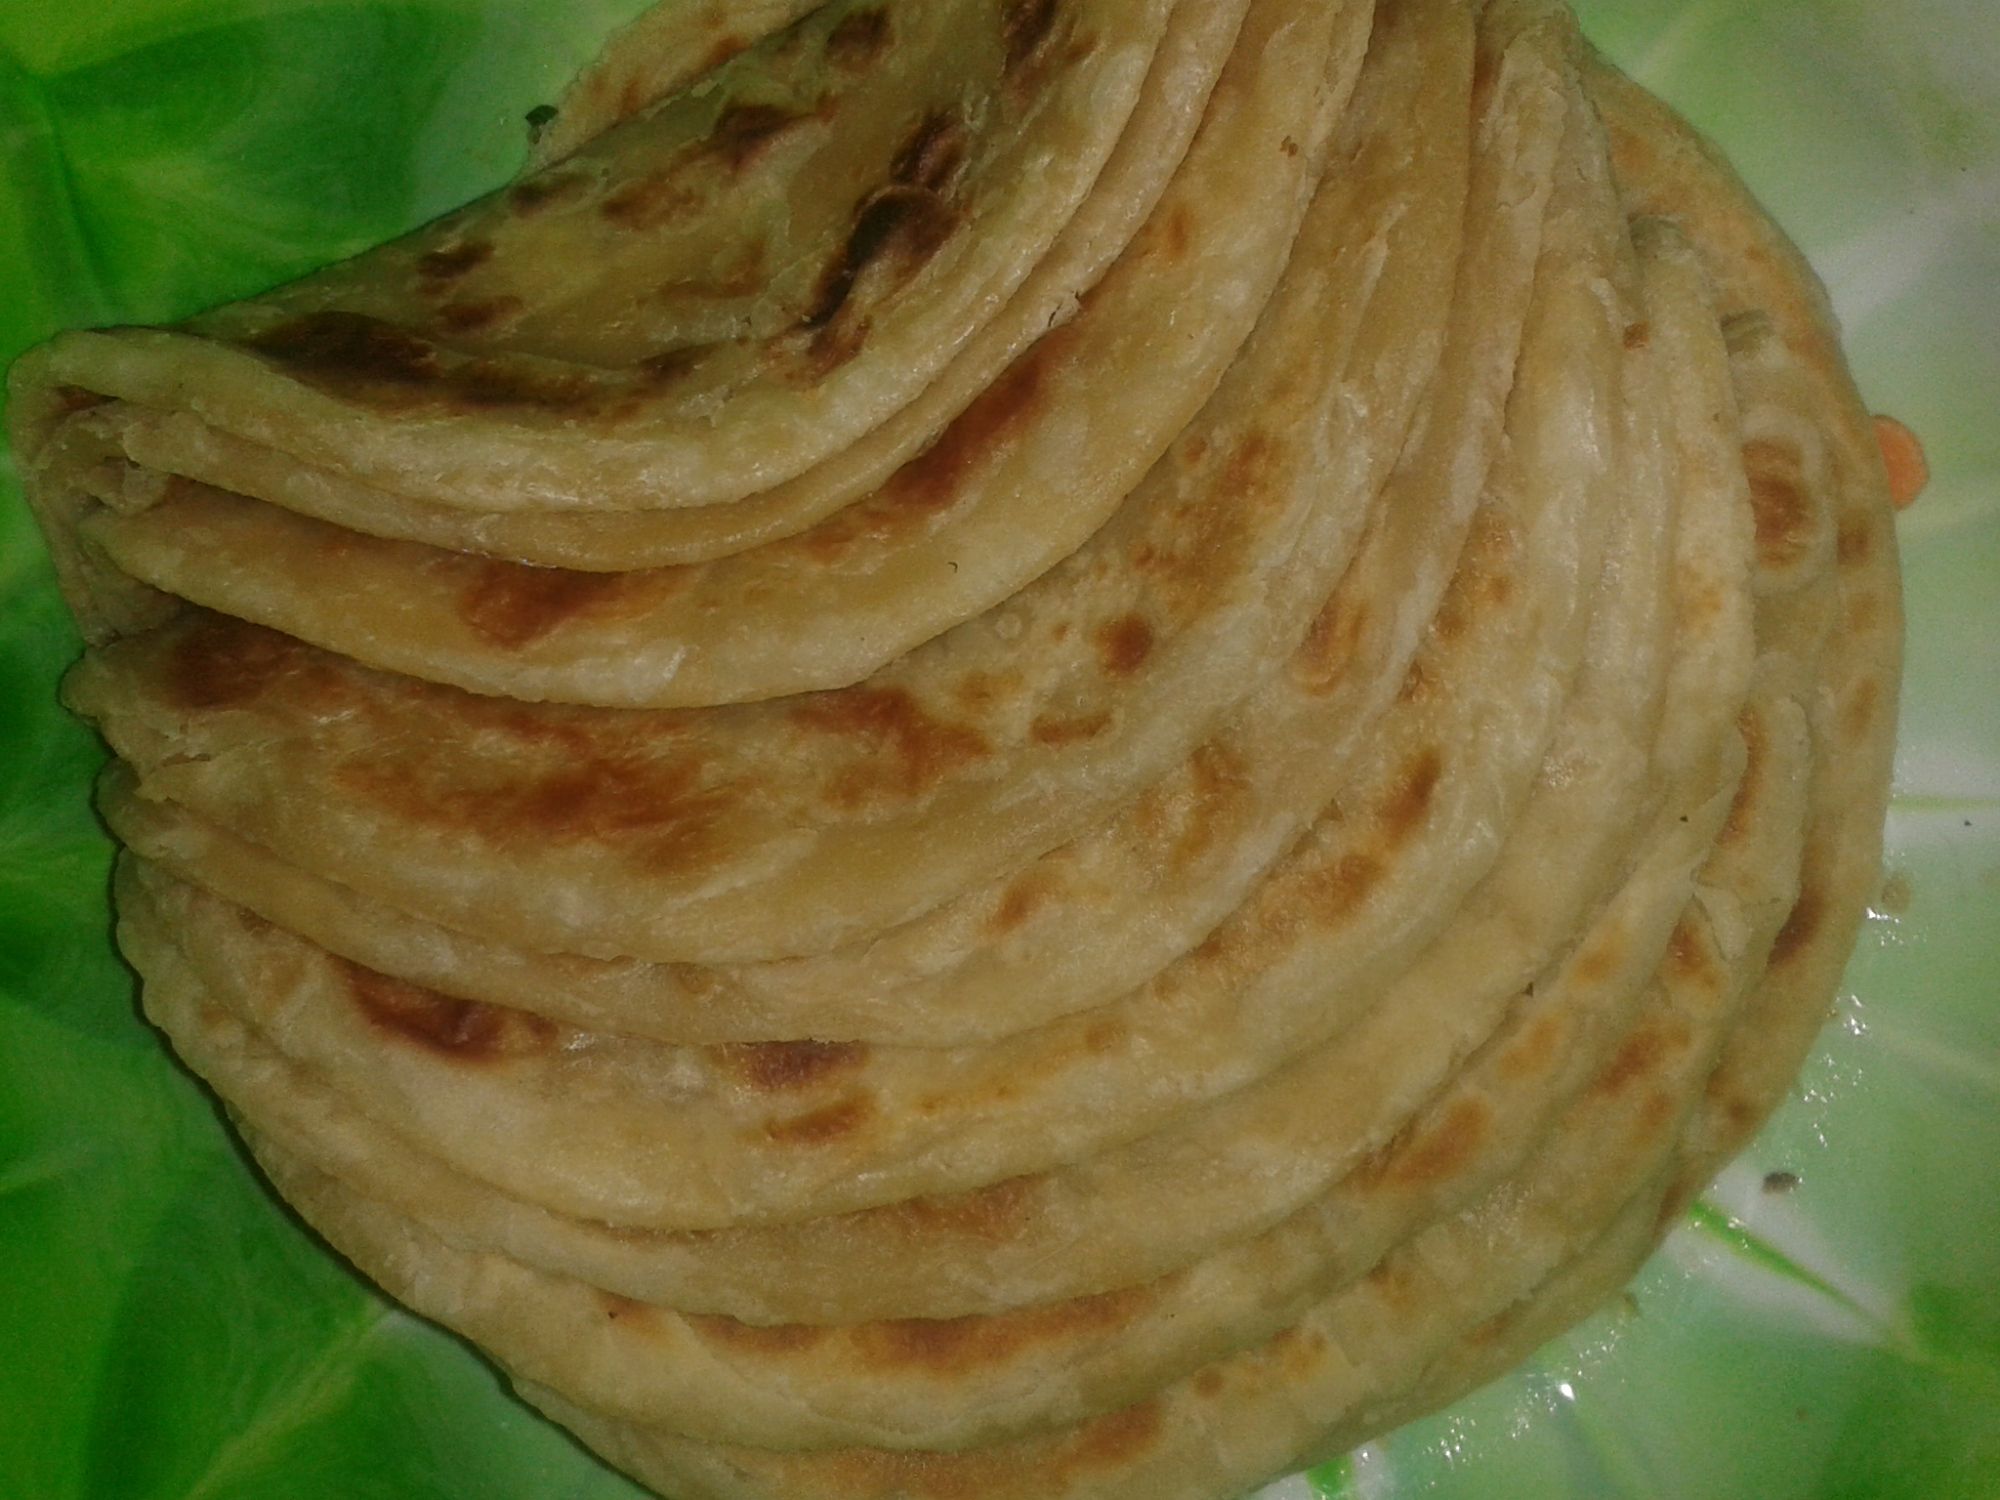
Dish: chapati